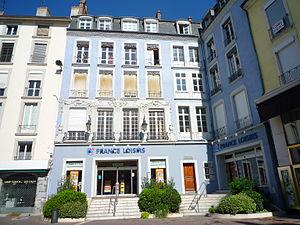
Ancienne mairie de Grenoble de 1683 à 1719, 4 place Grenette
L’histoire de Grenoble couvre plus de 2 000 ans. À l'époque gallo-romaine, le bourg gaulois porte le nom de Cularo puis de Gratianopolis et voit son importance accrue lorsque les Comtes d’Albon la choisissent au début du XIᵉ siècle comme capitale de leur principauté, le Dauphiné. Avec ce nouveau statut, puis trois siècles plus tard l'annexion du Dauphiné au royaume de France, l'économie de Grenoble s'est développée pour devenir une ville parlementaire et militaire, gardienne de la frontière avec les États de Savoie.